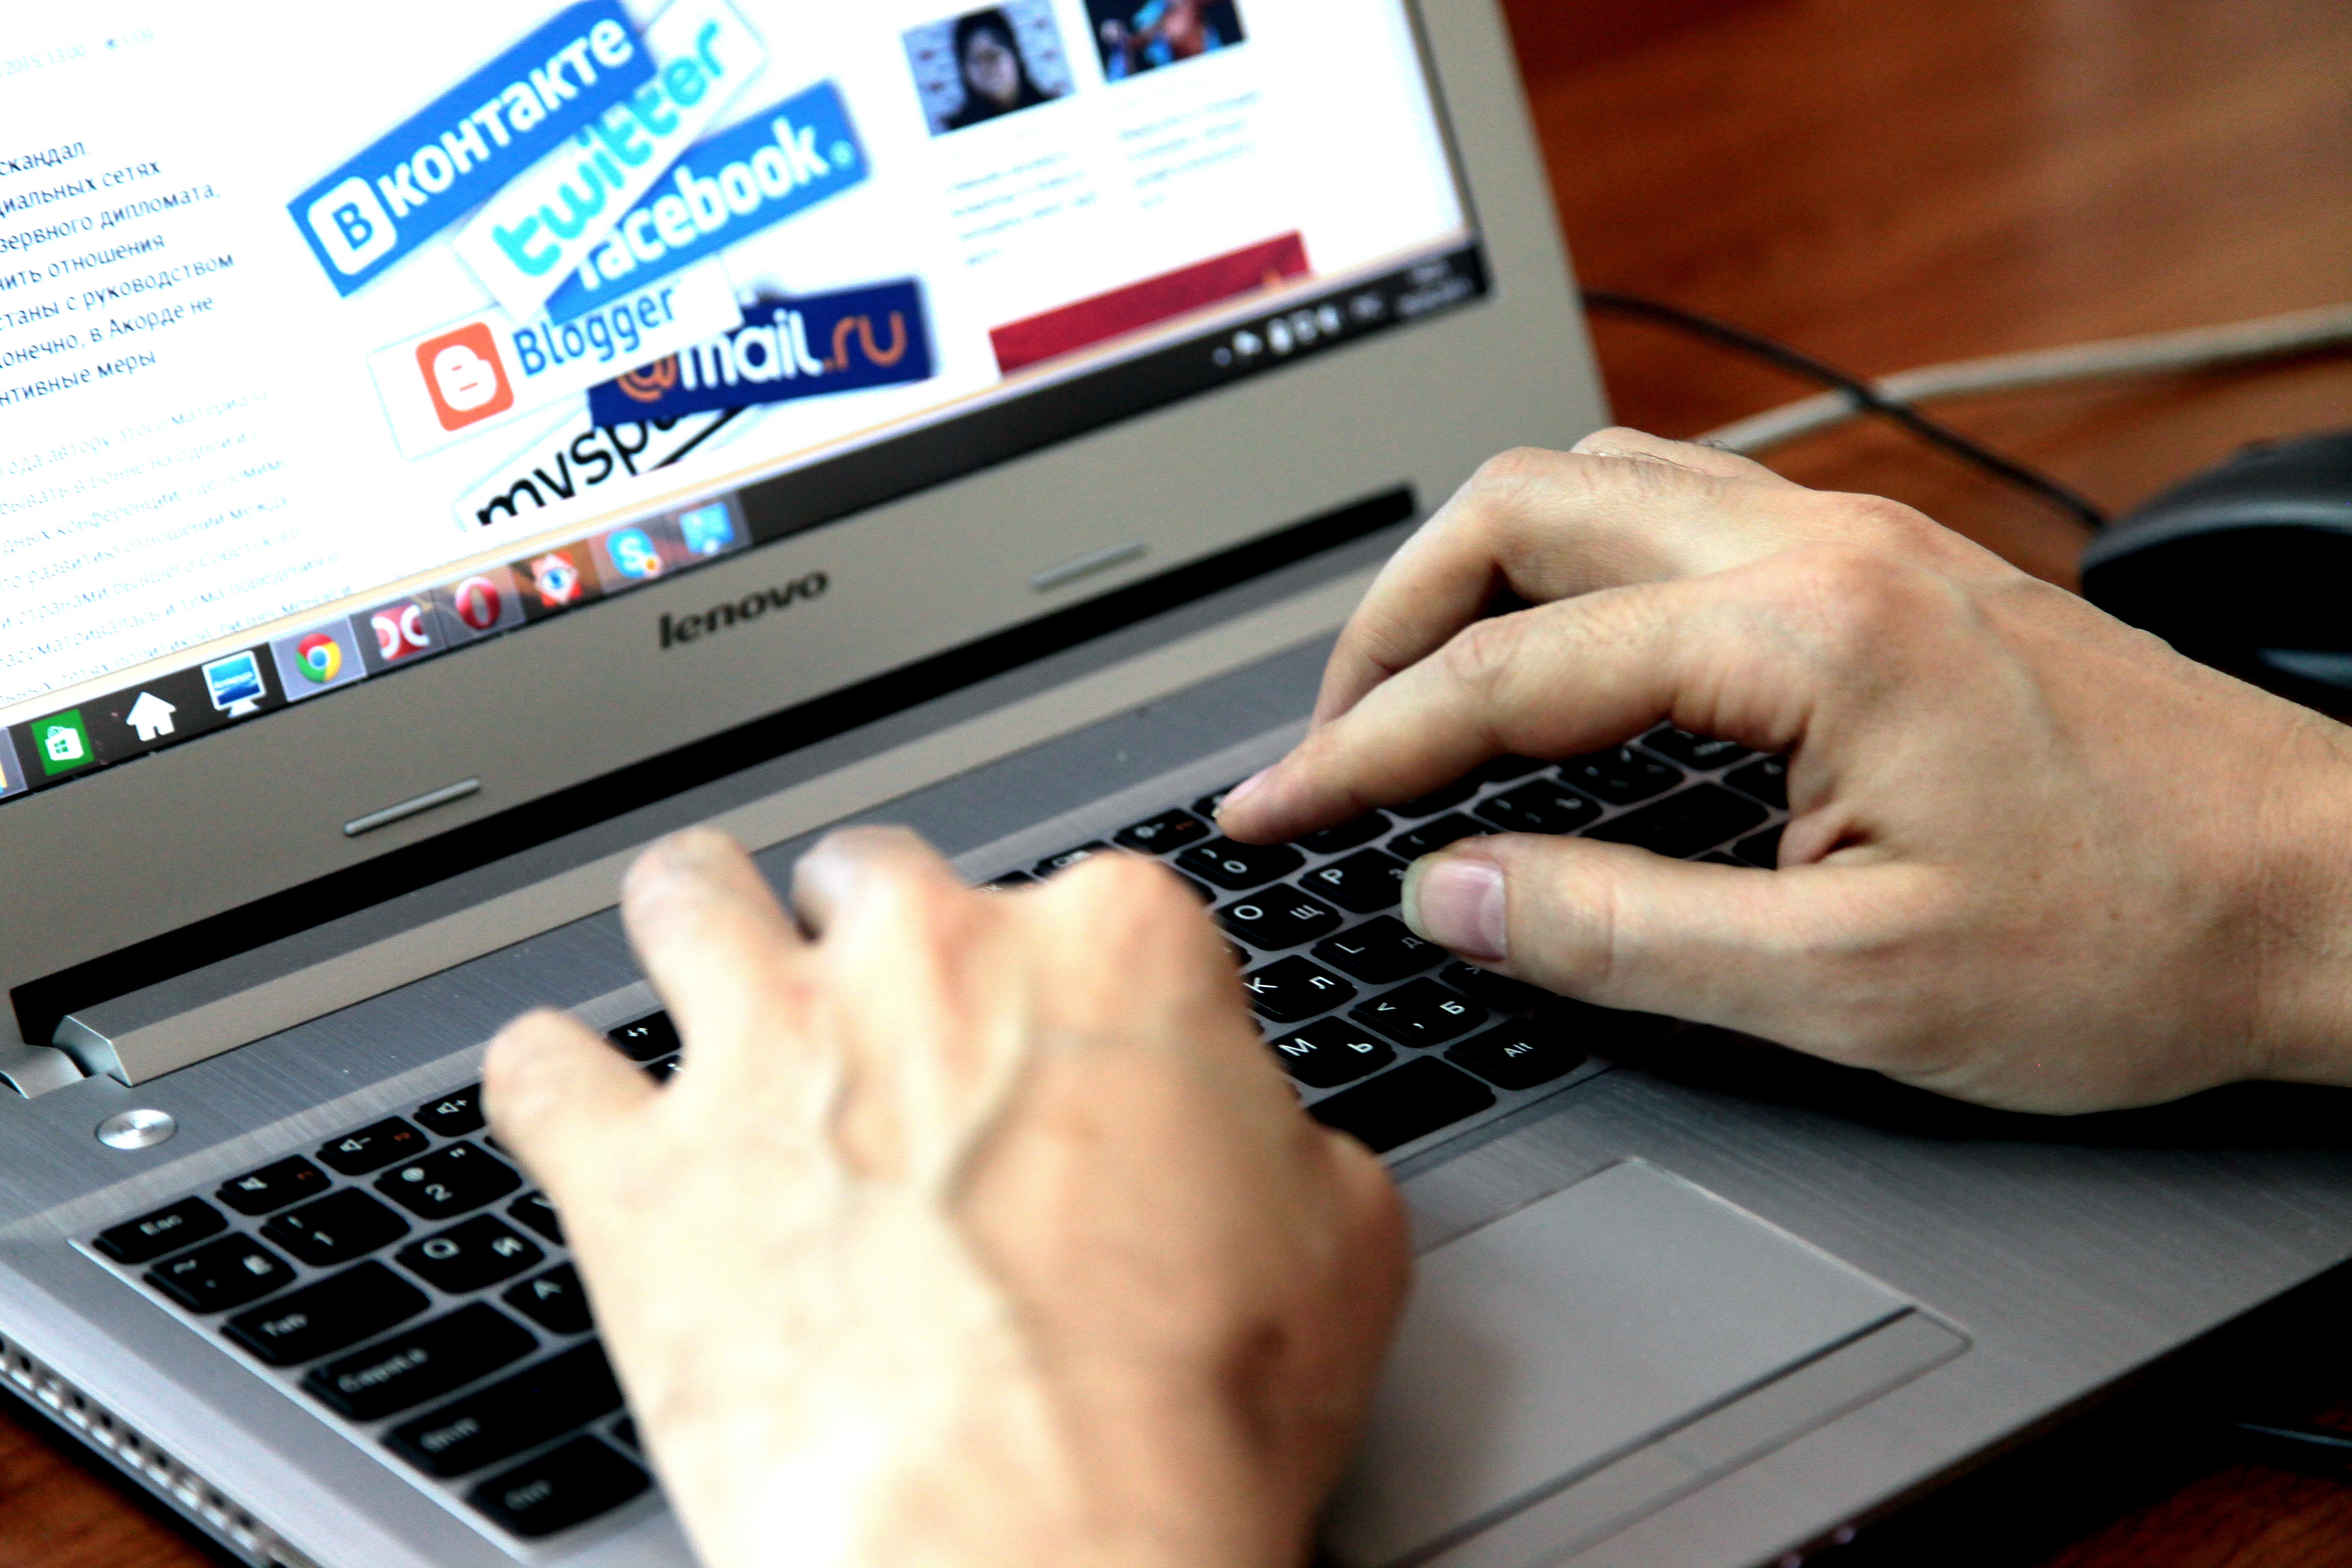
laptop, notebook, computer, writing, hand, screen, keyboard, print, design, hands, computer keyboard, social networks, human action, set text